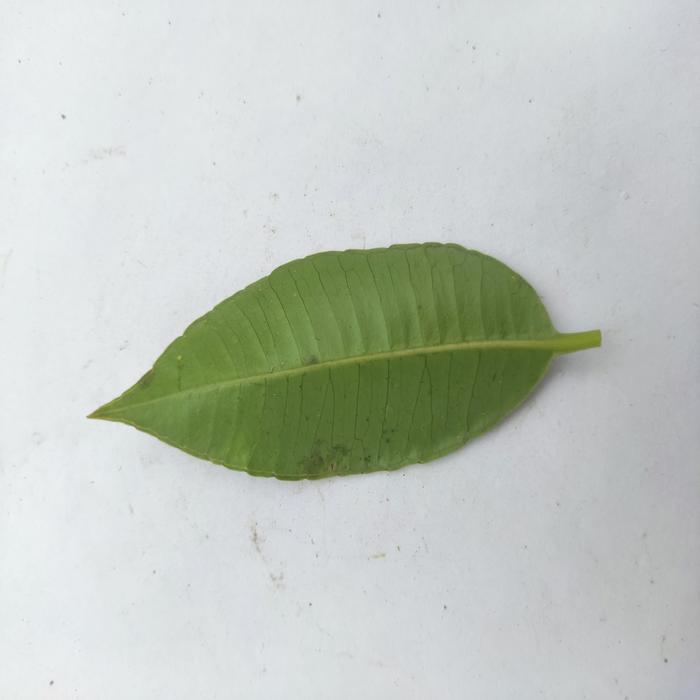
Crop: Hog Plum
Leaf condition: Heathy_Leaf